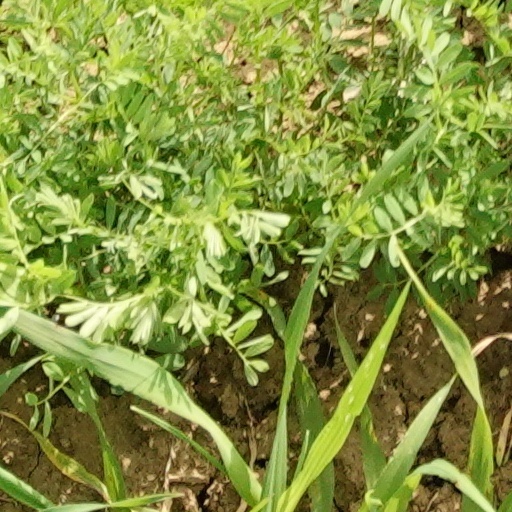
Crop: wheat